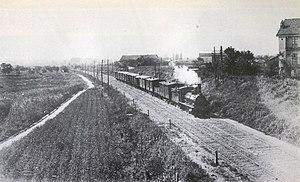
La ligne de Turin à Gènes est une voie ferrée italienne gérée par Rete Ferroviaria Italiana, classée comme ligne principale. Elle mesure 169 km, de Turin à Gênes.